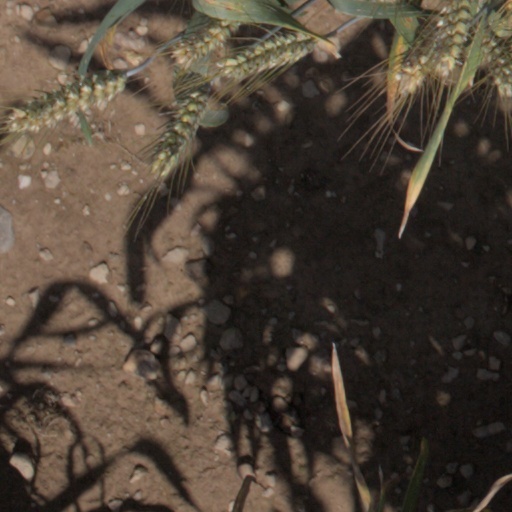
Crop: wheat